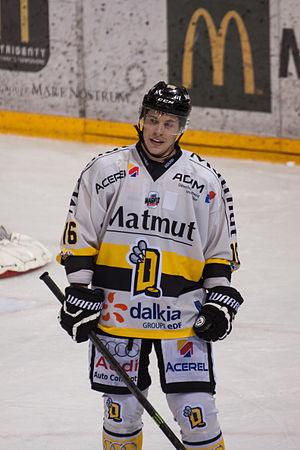
Maxime Lacroix est un joueur professionnel franco-canadien de hockey sur glace.